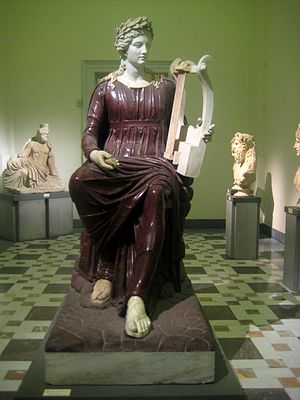
Erotik / Billedgalleri historisk
Erotik bruges om den sanselige del af kærligheden – men også om den lidenskabelige, åndeligt stimulerende del af kønslivet. Erotik er altså det seksuelle brændpunkt, hvor begær bliver til kærlighed, og kærlighed til begær. Erotik er også den del af kunsten og kulturen, der skildrer og stimulerer vores seksualitet. At noget er "erotisk" vil sige, at det opleves som seksuelt ophidsende, eksempelvis i forbindelse med forspillet til sex, bl.a. kærtegn, tiltale og skjulte opfordringer, herunder flirt. Ordet Erotik kommer fra den græske kærlighedsgud Eros, som svarer til den romerske Amor. Eros var ansvarlig for begær, kærlighed og sex.